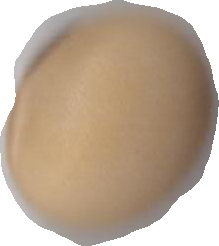
Variety: Anjasmoro